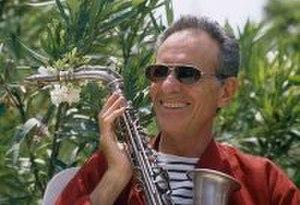
Doudou Gouirand sur sa terrasse dans le sud de la France
Doudou Gouirand né en 1940 est un saxophoniste alto/soprano et un compositeur de jazz français.